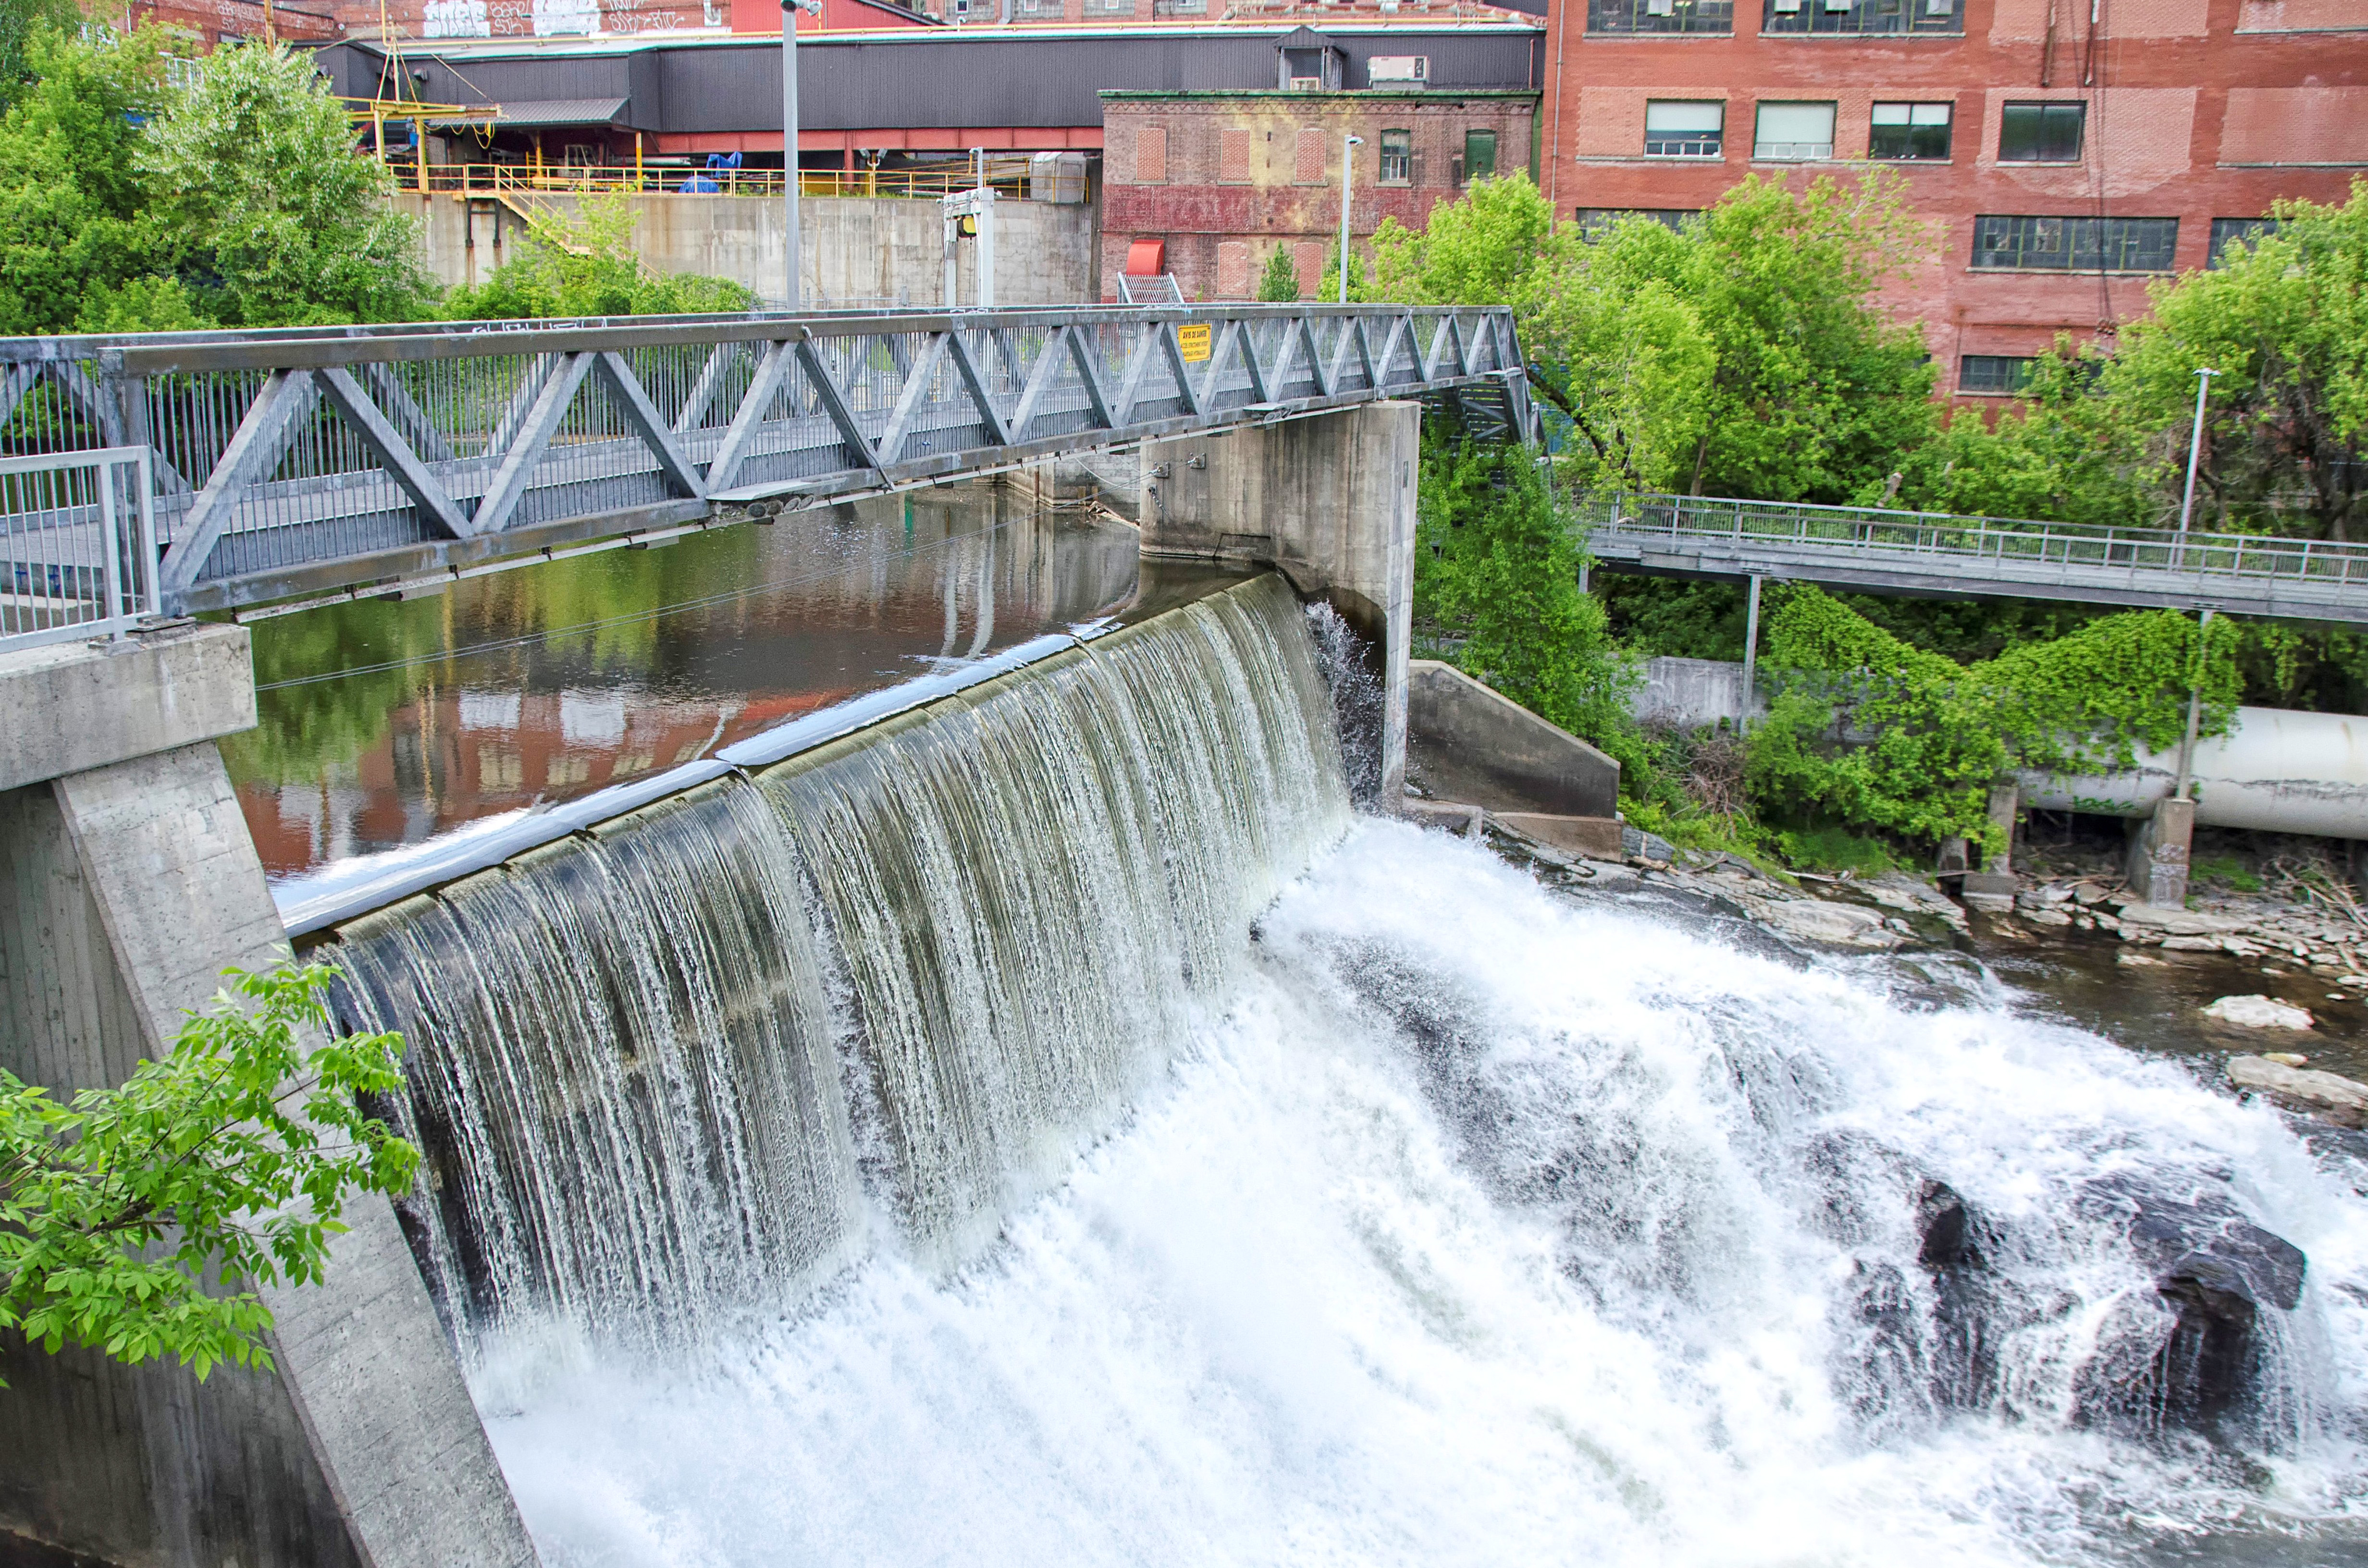
water, nature, bridge, river, canal, stream, waterway, body of water, canada, quebec, water feature, watercourse, sherbrooke, nonbuilding structure